Myrcella Baratheon

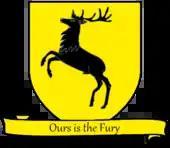
Coat of arms of House Baratheon

Myrcella is introduced in "A Game of Thrones" (1996) as the only daughter of Queen Cersei Lannister and King Robert Baratheon. In her first appearance, she accompanies her parents, her two brothers (Joffrey and Tommen Baratheon), and her two "uncles" (Tyrion and Jaime Lannister) to Winterfell where Robert asks Eddard Stark to be appointed as Hand of the King. She is later shown attending the tournament to celebrate Eddard's inauguration into his position. While investigating Jon Arryn's death, Eddard discovers that Myrcella and her brothers are the products of an incestuous affair between Cersei and Jaime.